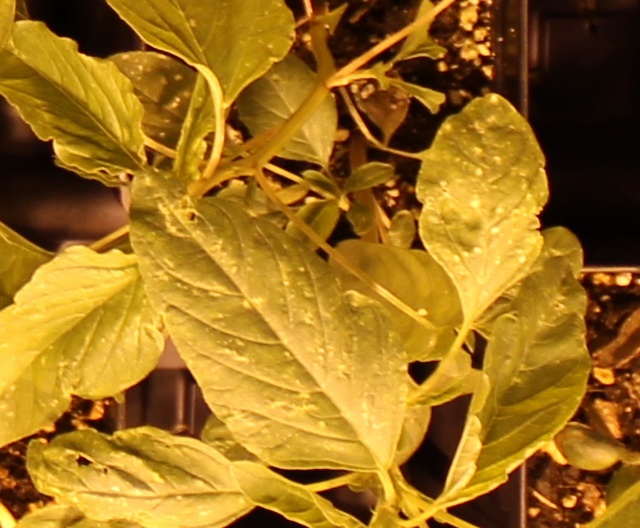
Label: Palmer Amaranth